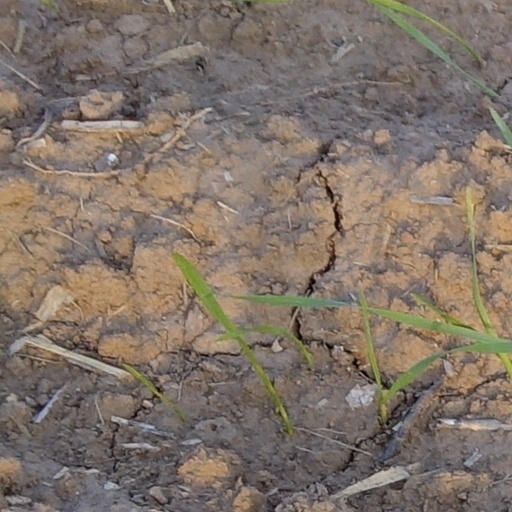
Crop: wheat